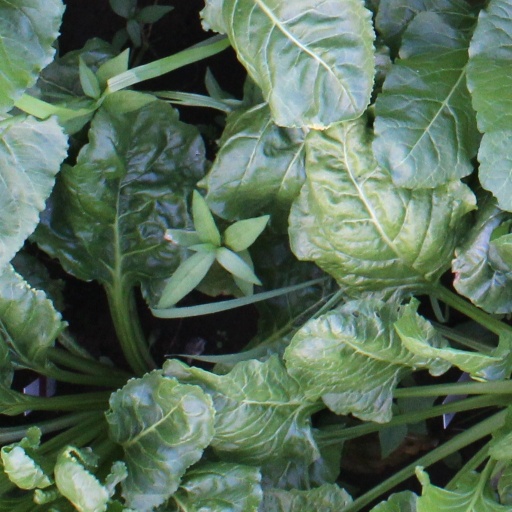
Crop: sugar beet